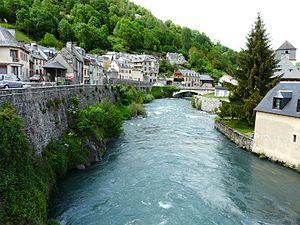
La Neste d'Aure en aval du pont de la route départementale 19, Arreau, Hautes-Pyrénées, France. Elle reçoit de la droite la Neste du Louron, prenant alors le nom de Neste.
La Neste est une rivière du Sud-Ouest de la France qui prend naissance dans le parc national des Pyrénées. C'est un affluent de la Garonne en rive gauche.